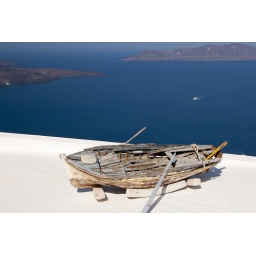
Fira, Santorini. This old boat is positioned upon a roof top on the edge of the caldera